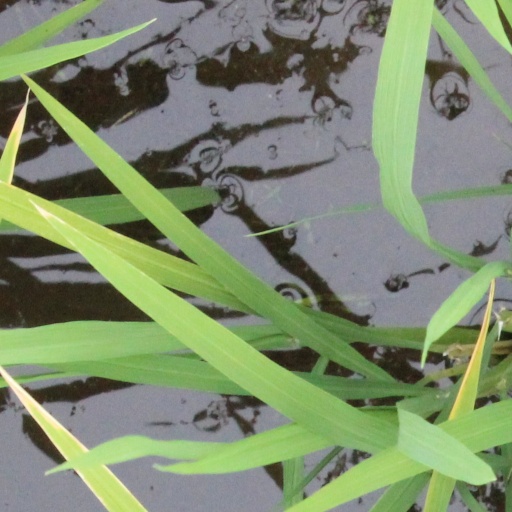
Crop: rice